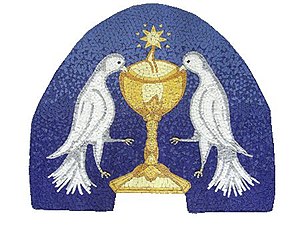
Kamaldulenserne
Det Kamaldulensiske emblem
Kamaldulenserne er en katolsk orden som tilhører Den benediktinske konføderation. Den er baseret på Benedikts regel, og består af både eremitter og koinobitter.